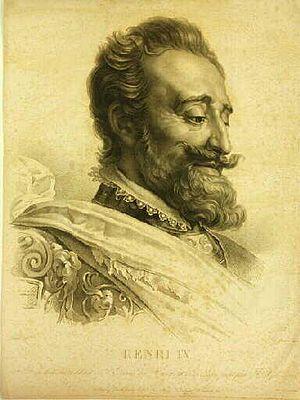
Portrait d'Henri IV, d'après le tableau Entrée de Henri IV à Paris de François Gérard
Alexis-François Girard né à Paris le 8 décembre 1787 et mort à Paris 5ᵉ le 17 janvier 1870, est un graveur français.
L'Entrée d'Henri IV à Paris, 22 mars 1594 est un tableau de François Gérard, peint en 1817. Il s'agit d'une des plus célèbres de ses toiles, œuvre visible dans la galerie des batailles, au château de Versailles, en France.